Ultrasound

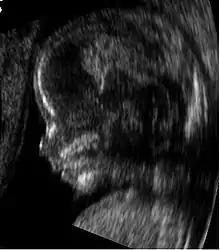
Sonogram of a fetus at 14 weeks (profile)

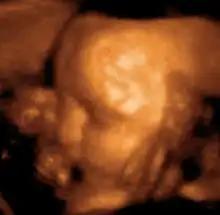
Head of a fetus, aged 29 weeks, in a "3D ultrasound"

The potential for ultrasonic imaging of objects, in which a 3 GHz sound wave could produce resolution comparable to an optical image, was recognized by Sergei Sokolov in 1939. Such frequencies were not possible at the time, and what technology did exist produced relatively low-contrast images with poor sensitivity.